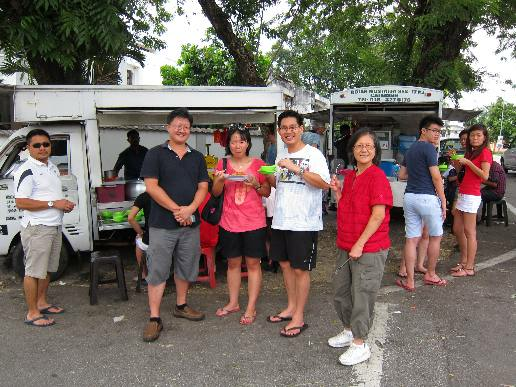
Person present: Yes